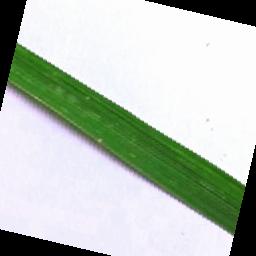
Label: Rice___Leaf_Blast